Terri Britt

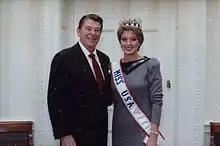
Utley with President Ronald Reagan in 1982

Britt won her first major pageant title, Miss Arkansas USA, in early 1982. She went on to win the title Miss USA in the nationally televised pageant held in Biloxi, Mississippi in May 1982. She was twenty years old at the time.